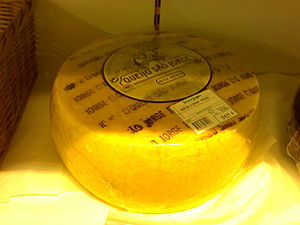
Queijo São Jorge
São Jorge ost (Queijo São Jorge)
Queijo São Jorge eller São Jorge ost er en hård ost fra øen São Jorge, i Azorerne, Portugal. Den er lavet af komælk. São Jorge ost har status af en BOB fra Europa-Kommissionen.